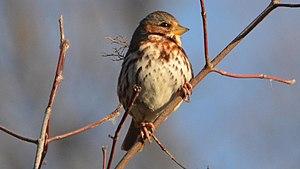
Le Bruant fauve est une espèce de passereaux appartenant à la famille des Passerellidae. Cette espèce résulte de la division en quatre de l'espèce historique.